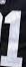
Number: 1